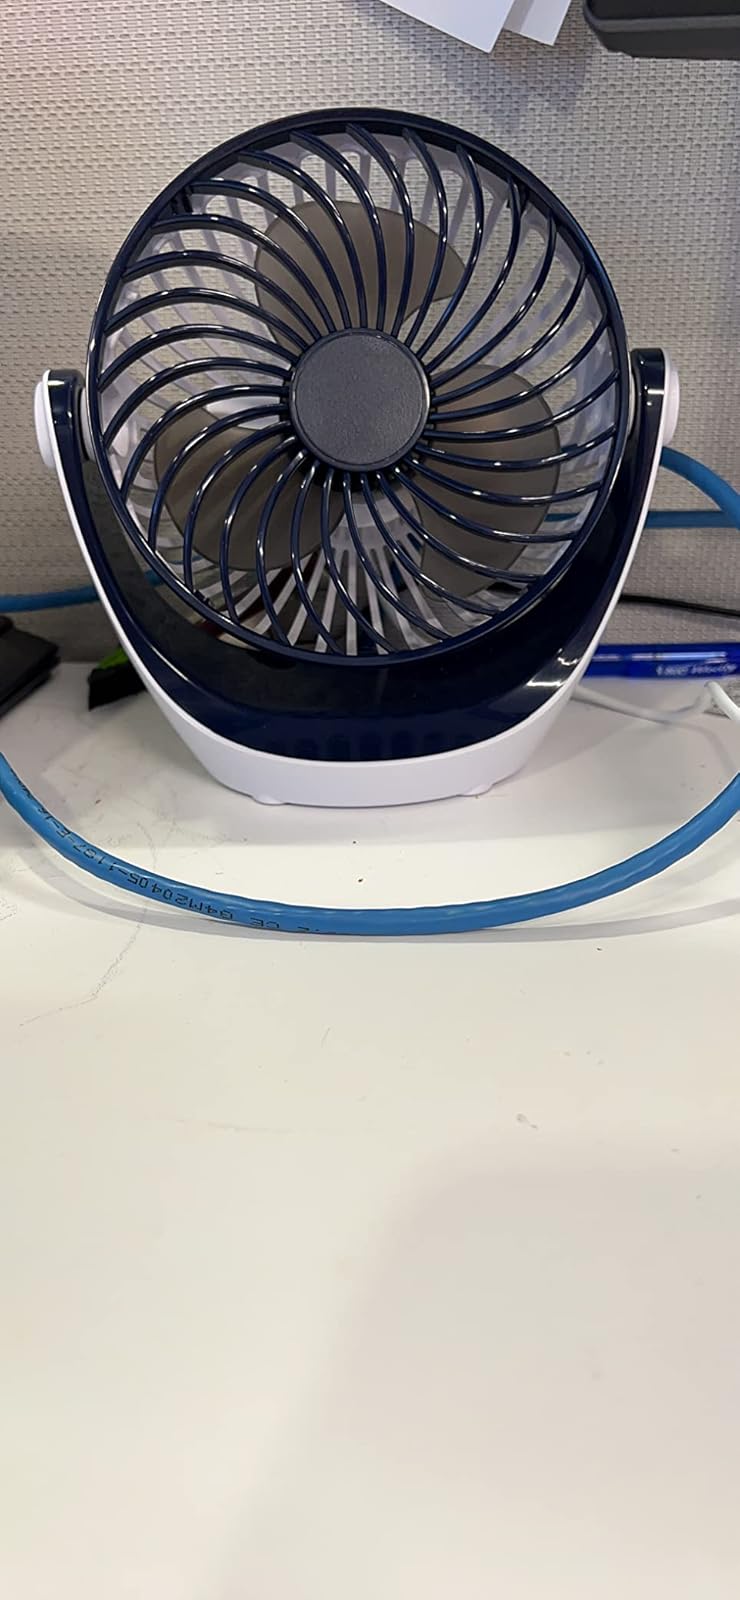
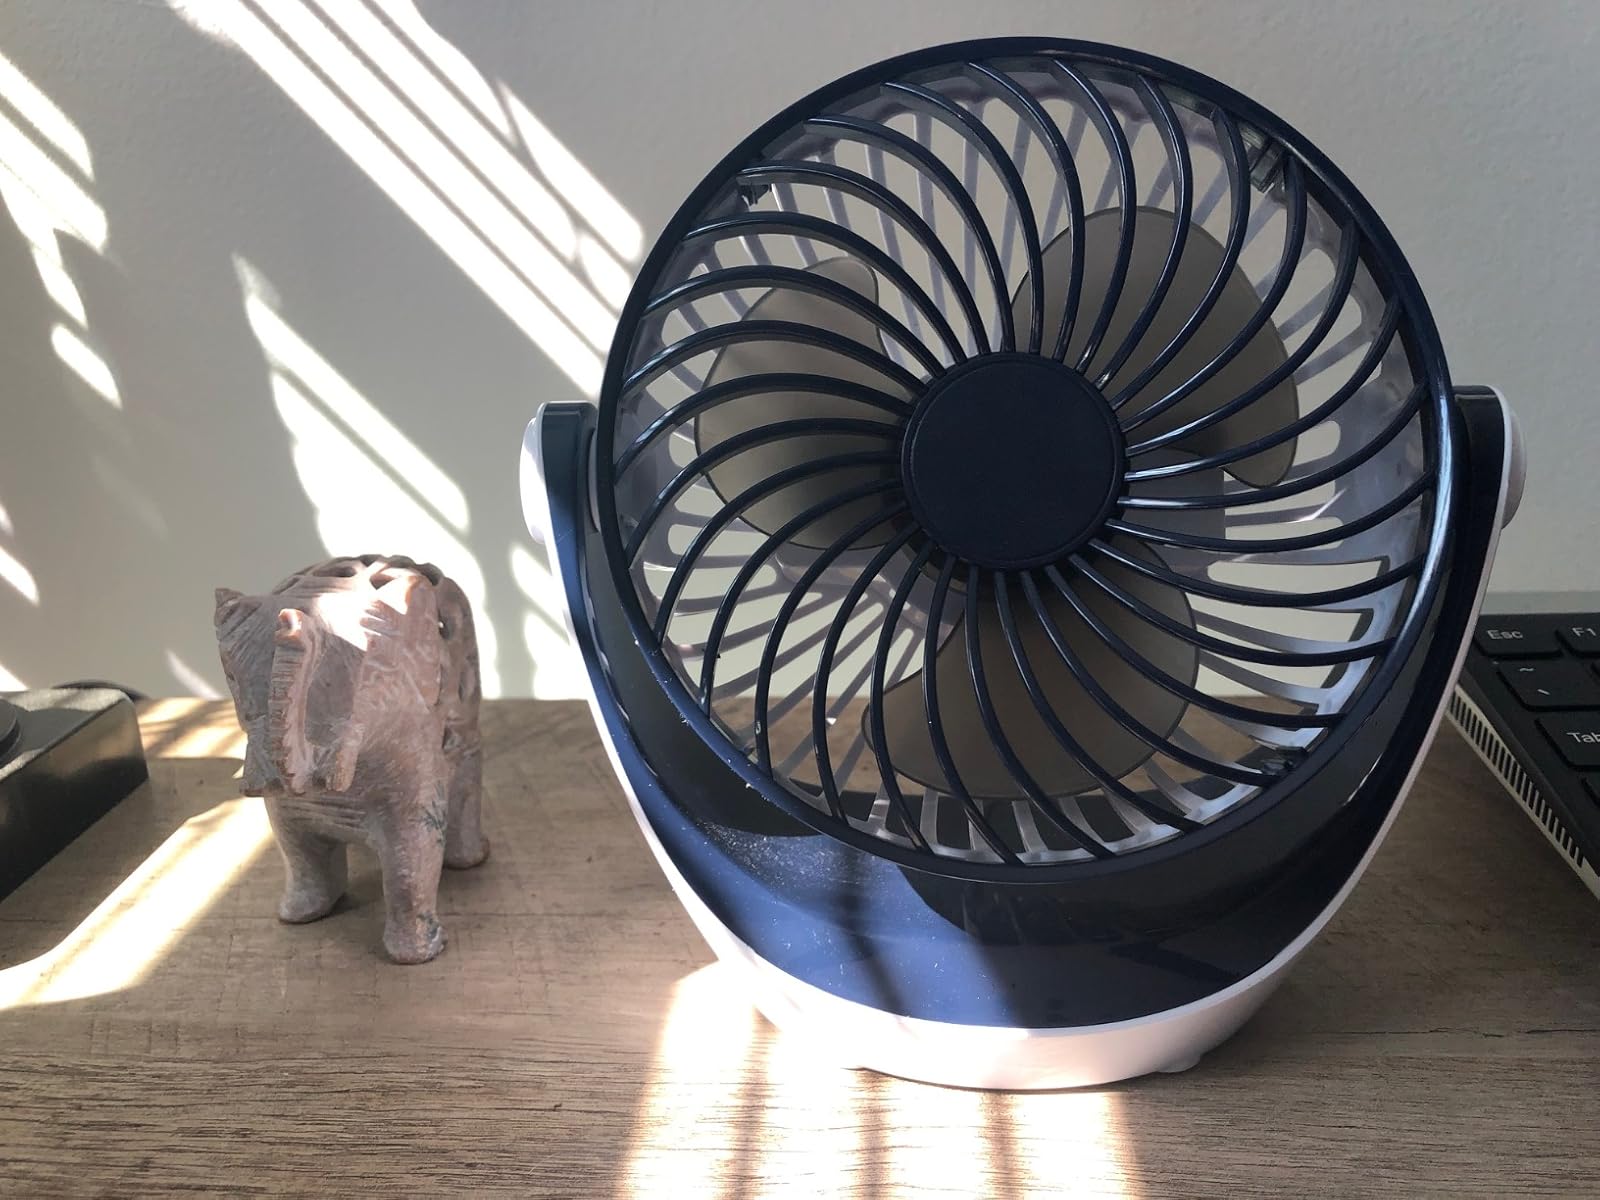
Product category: fan
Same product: yes